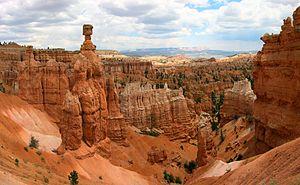
Marteau de Thor, Parc national de Bryce Canyon, Utah, USA